Norman Coke-Jephcott

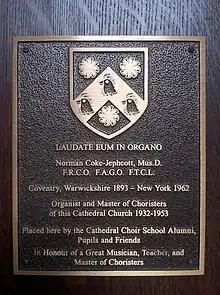
The memorial to Norman Coke-Jephcott in the Cathedral of St. John the Divine, New York

Norman Coke-Jephcott FRCO FAGO, FRCCO, FTCL (17 March 1893 – 14 March 1962) was an English composer and organist based both in his native England and the United States.